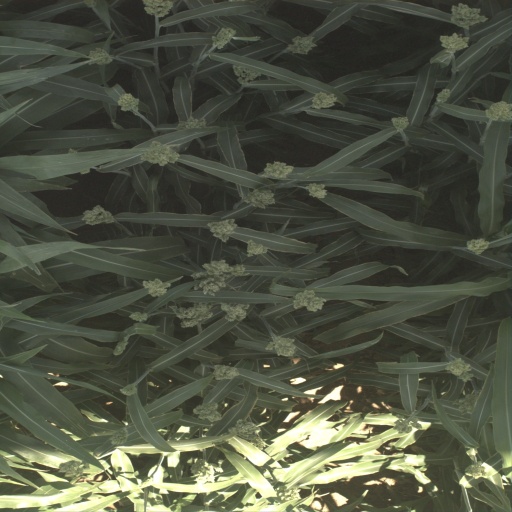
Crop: sorghum